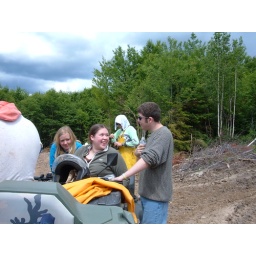
Jamie, Sarah &amp;amp; I talking..Kenny in the back ground with his awesome hat